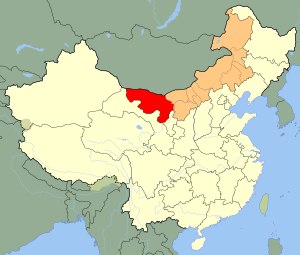
Alxa
Alxa i Indre Mongolia
Alxa er en liga i den vestlige del af den autonome region Indre Mongoliet i Folkerepublikken Kina.